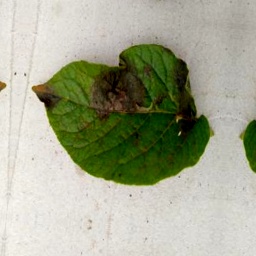
Etiqueta: Late Blight